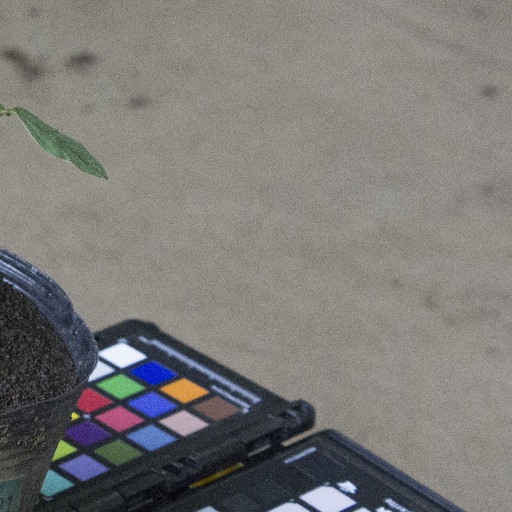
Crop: soybean